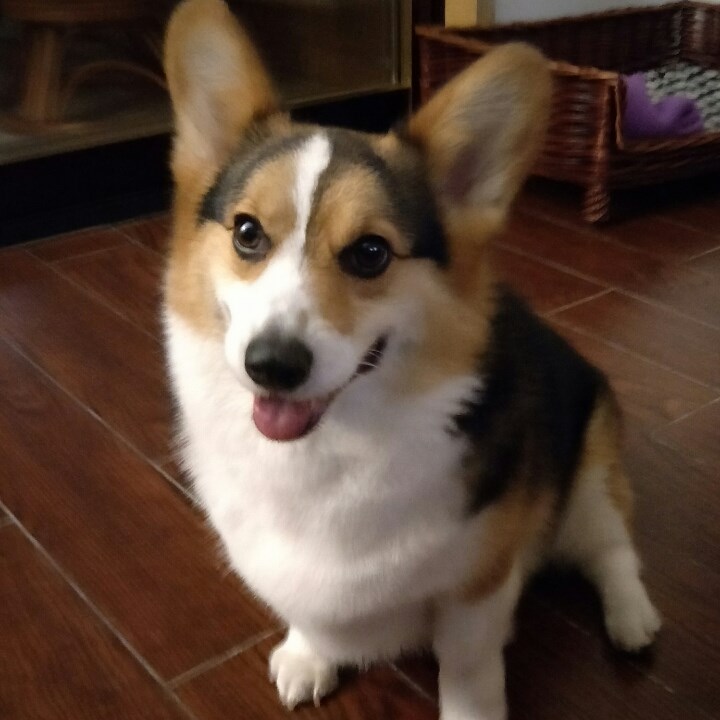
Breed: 2909-n000116-Cardigan